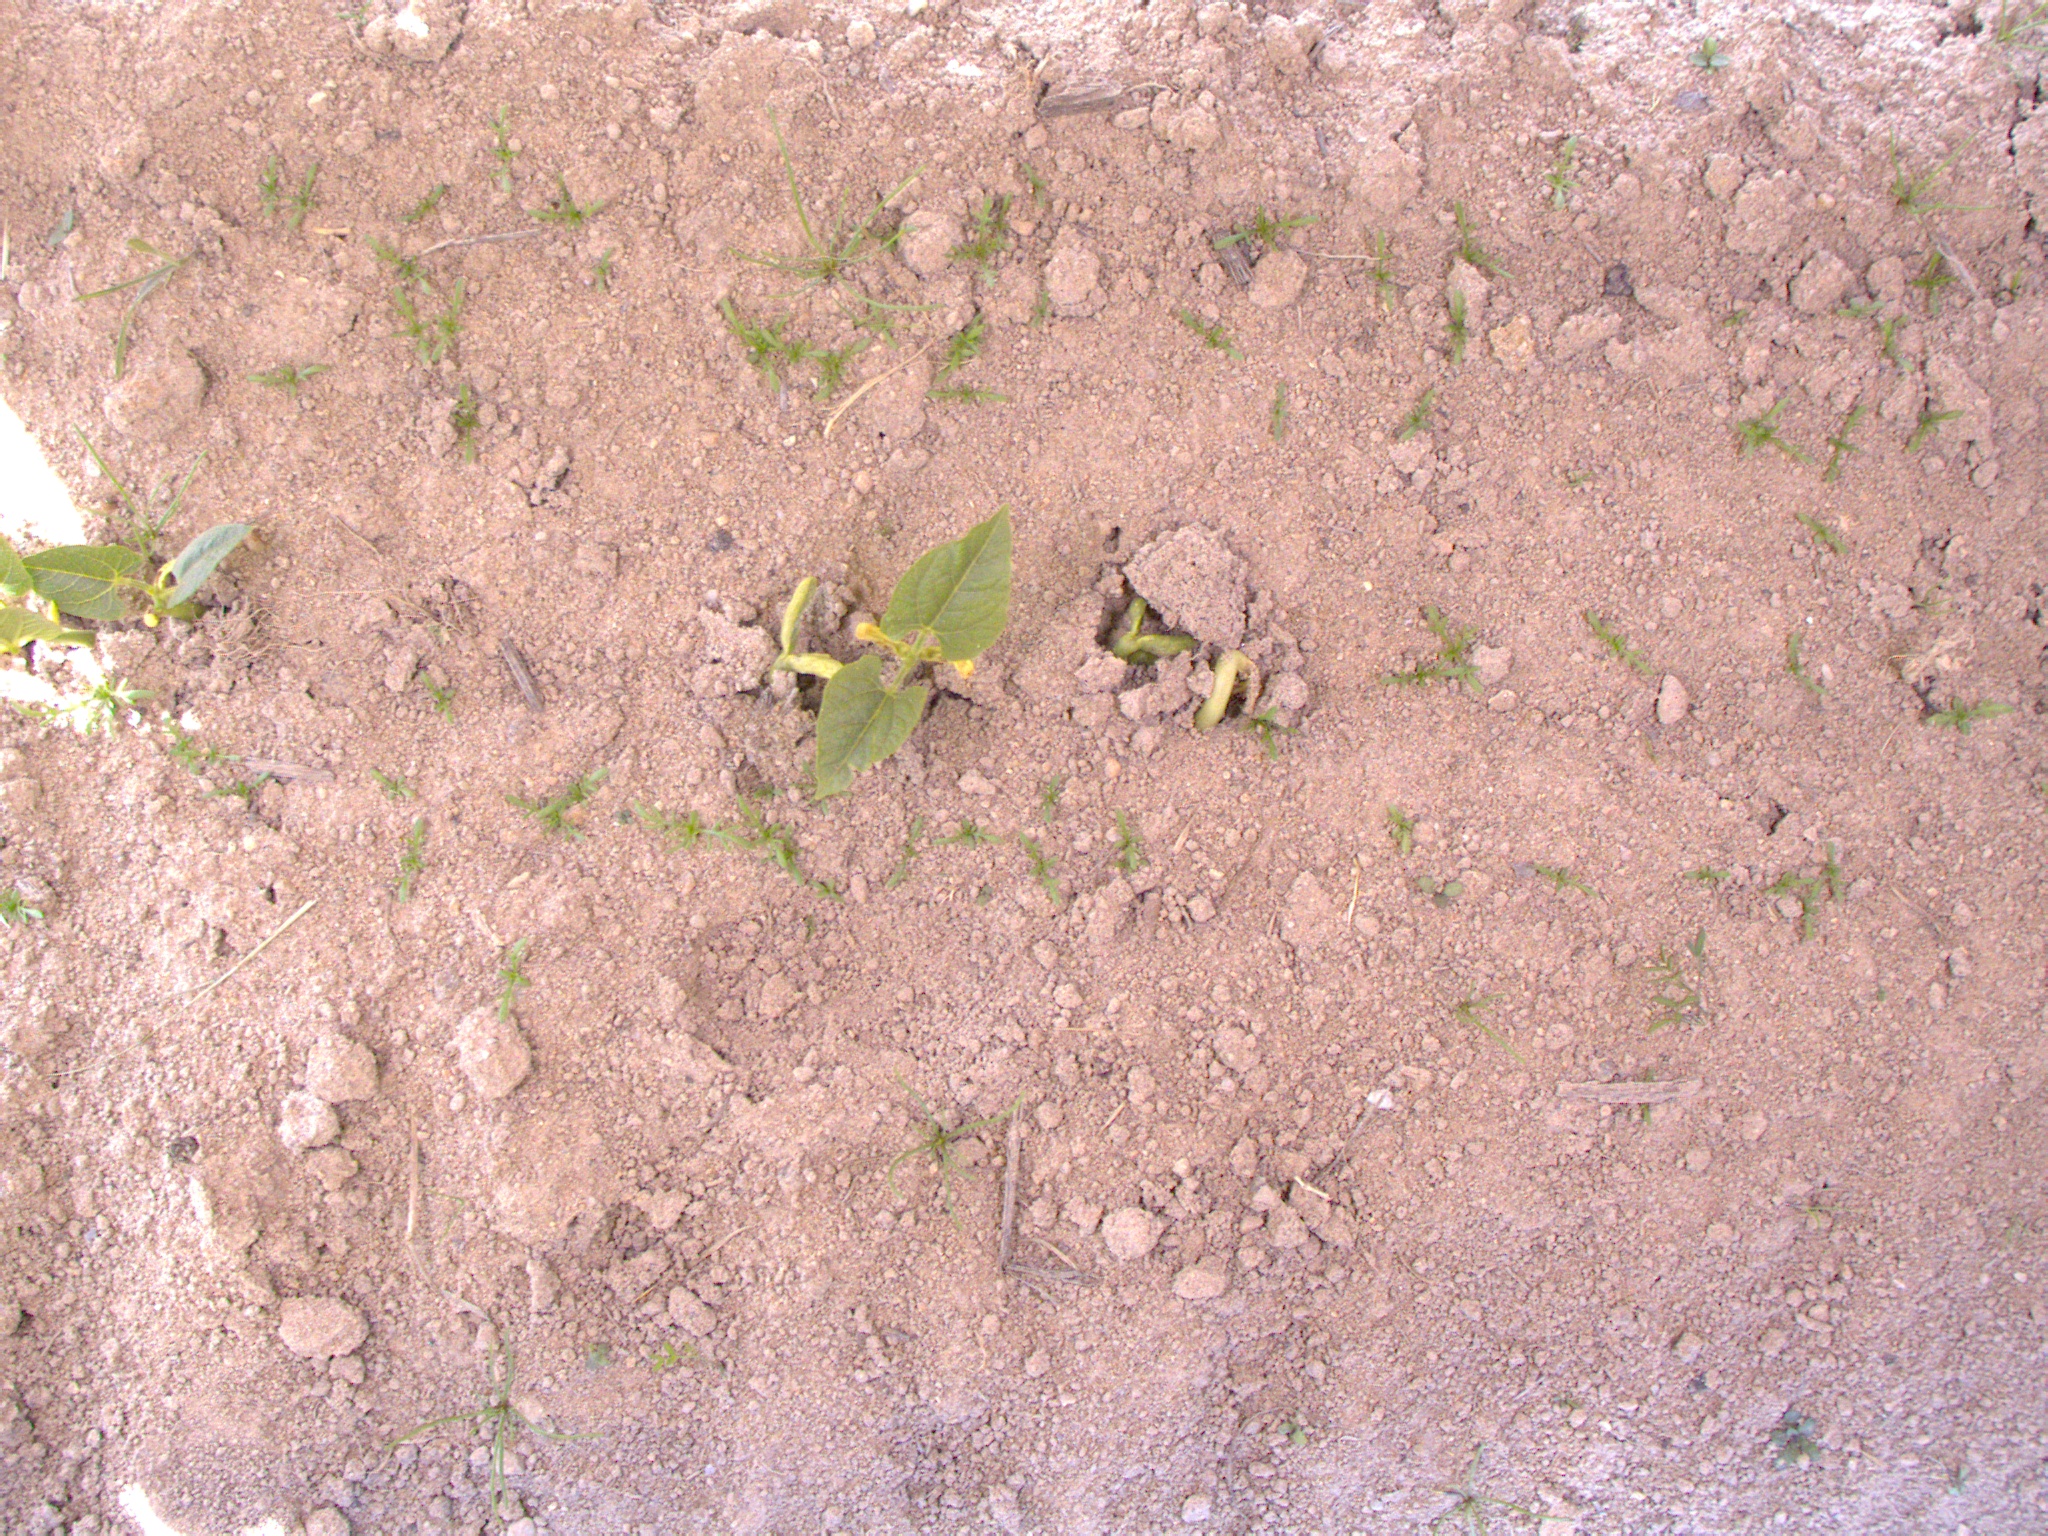
Crop: bean
Objects: bean, bean, bean, bean, bean, stem_bean, stem_bean, stem_bean, stem_bean, stem_bean